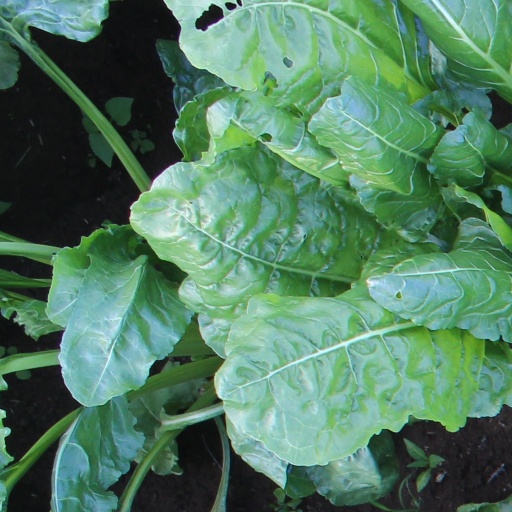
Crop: sugar beet